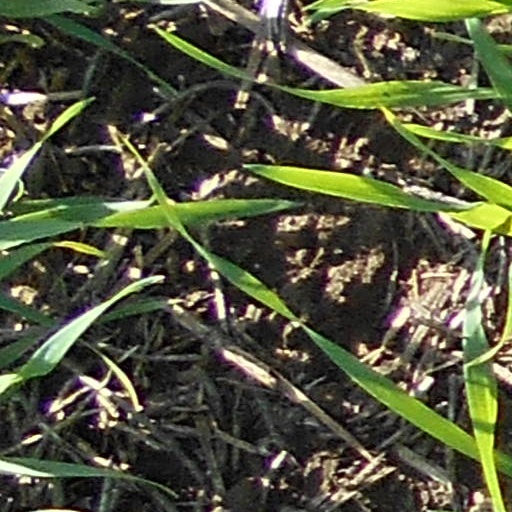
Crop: wheat